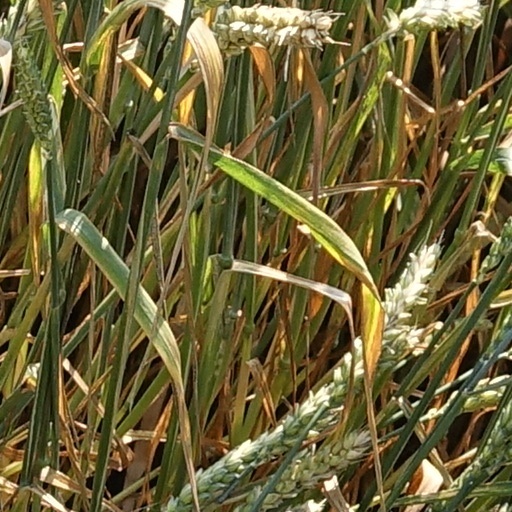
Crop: wheat